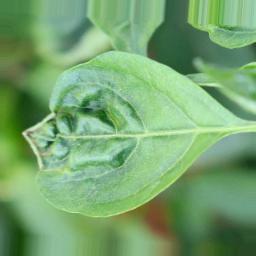
Label: mites_and_trips